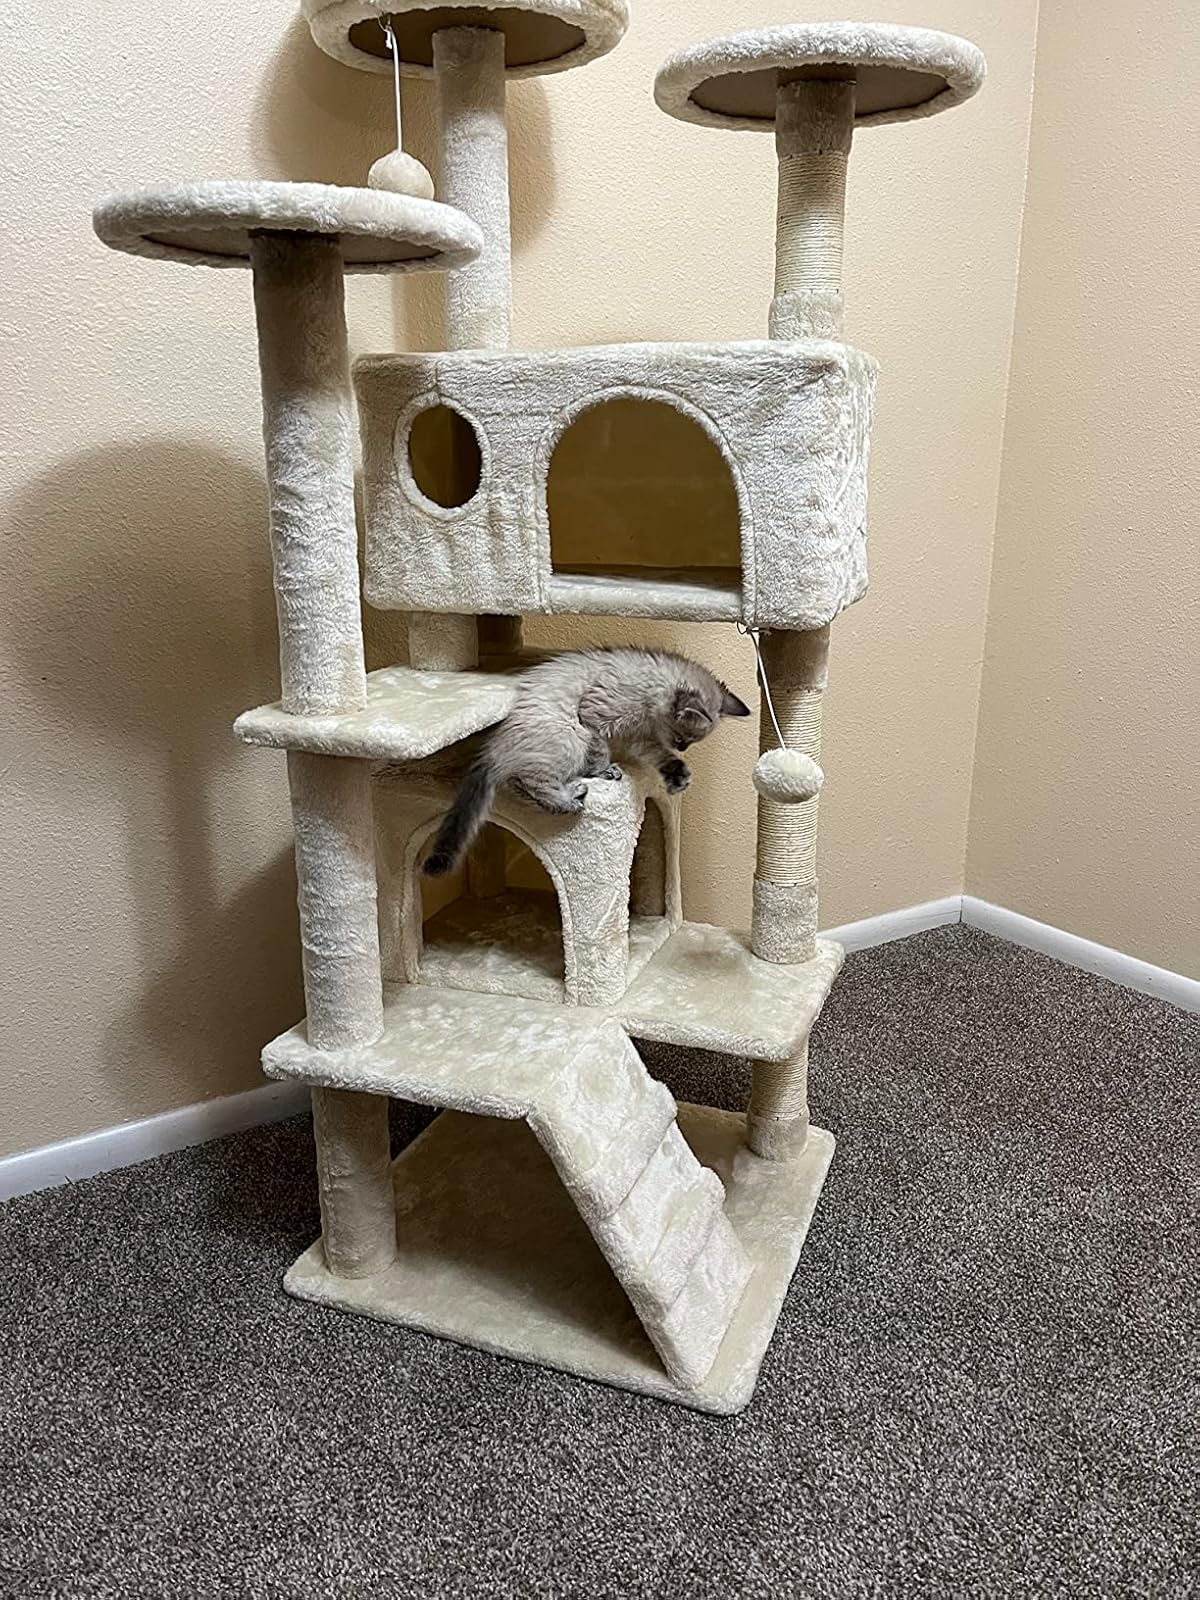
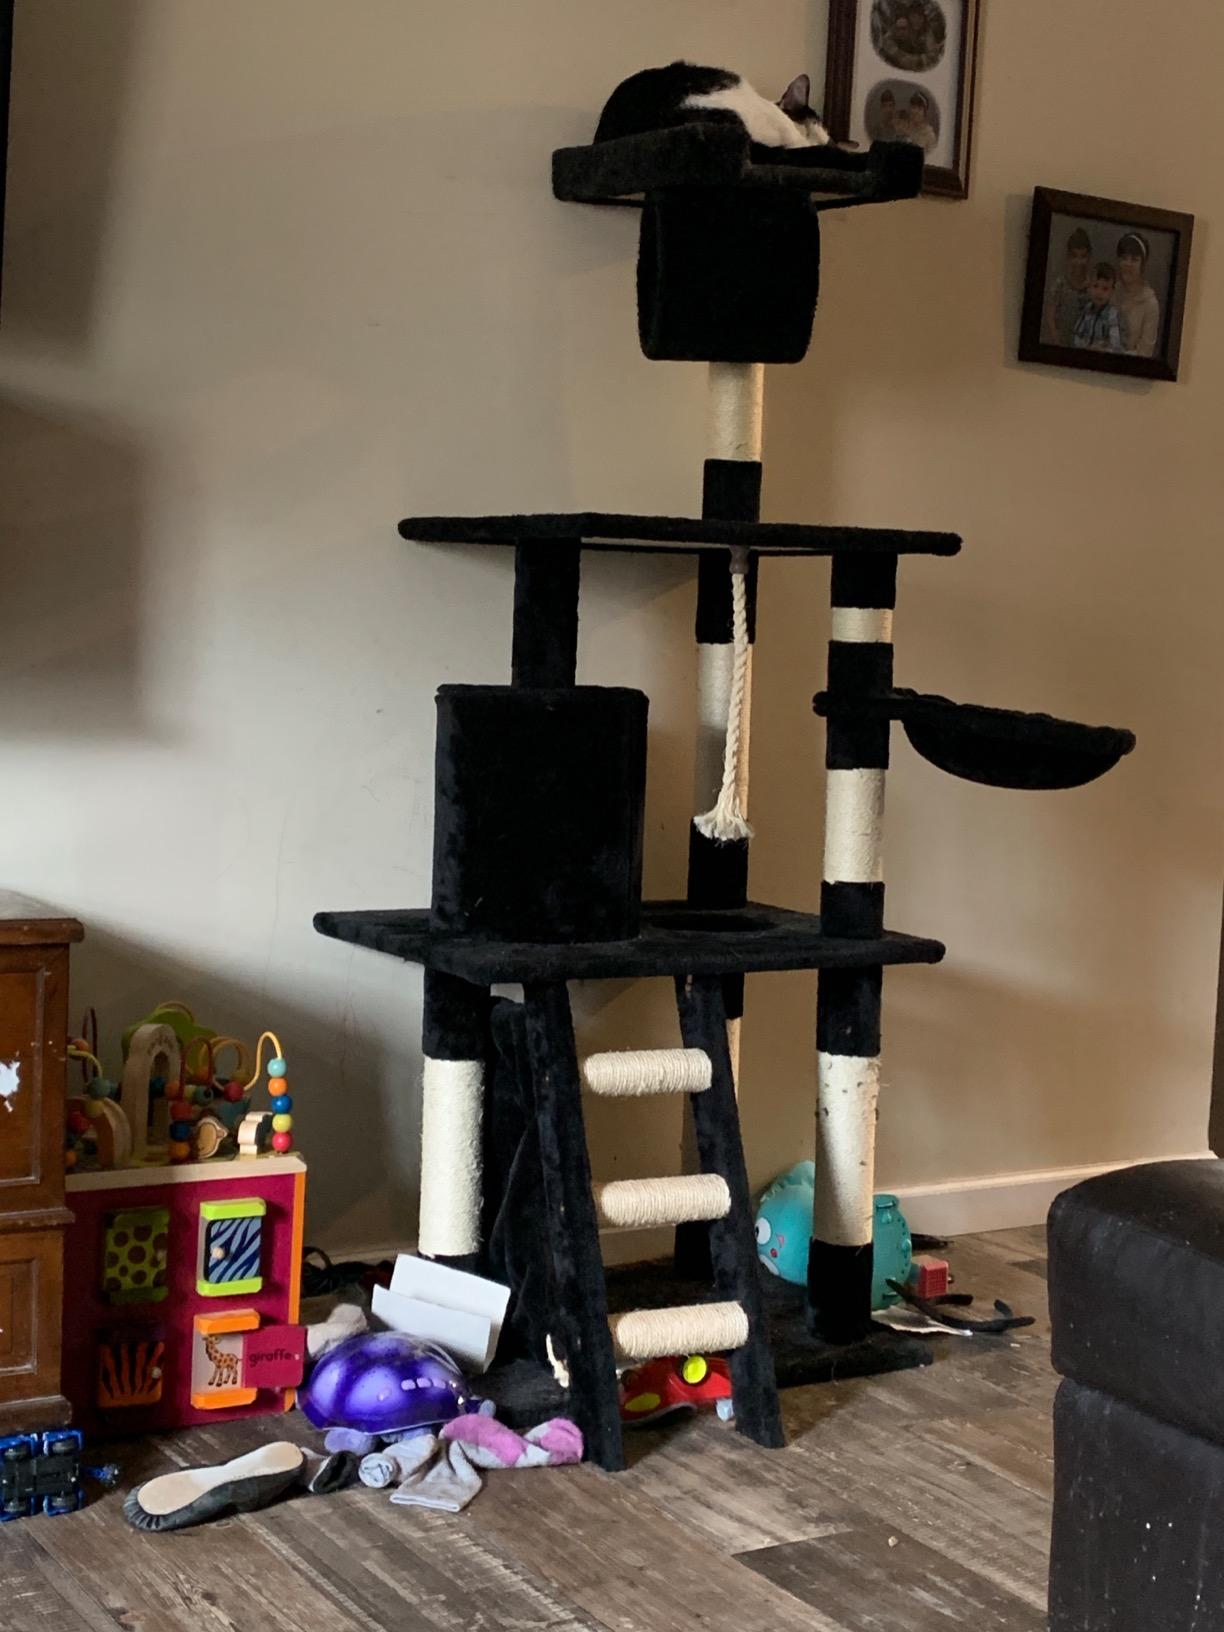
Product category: items_cat tree
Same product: no